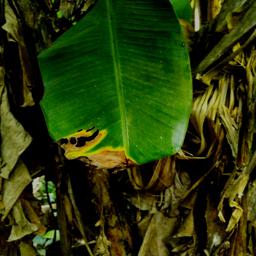
Label: YELLOW SIGATOKA